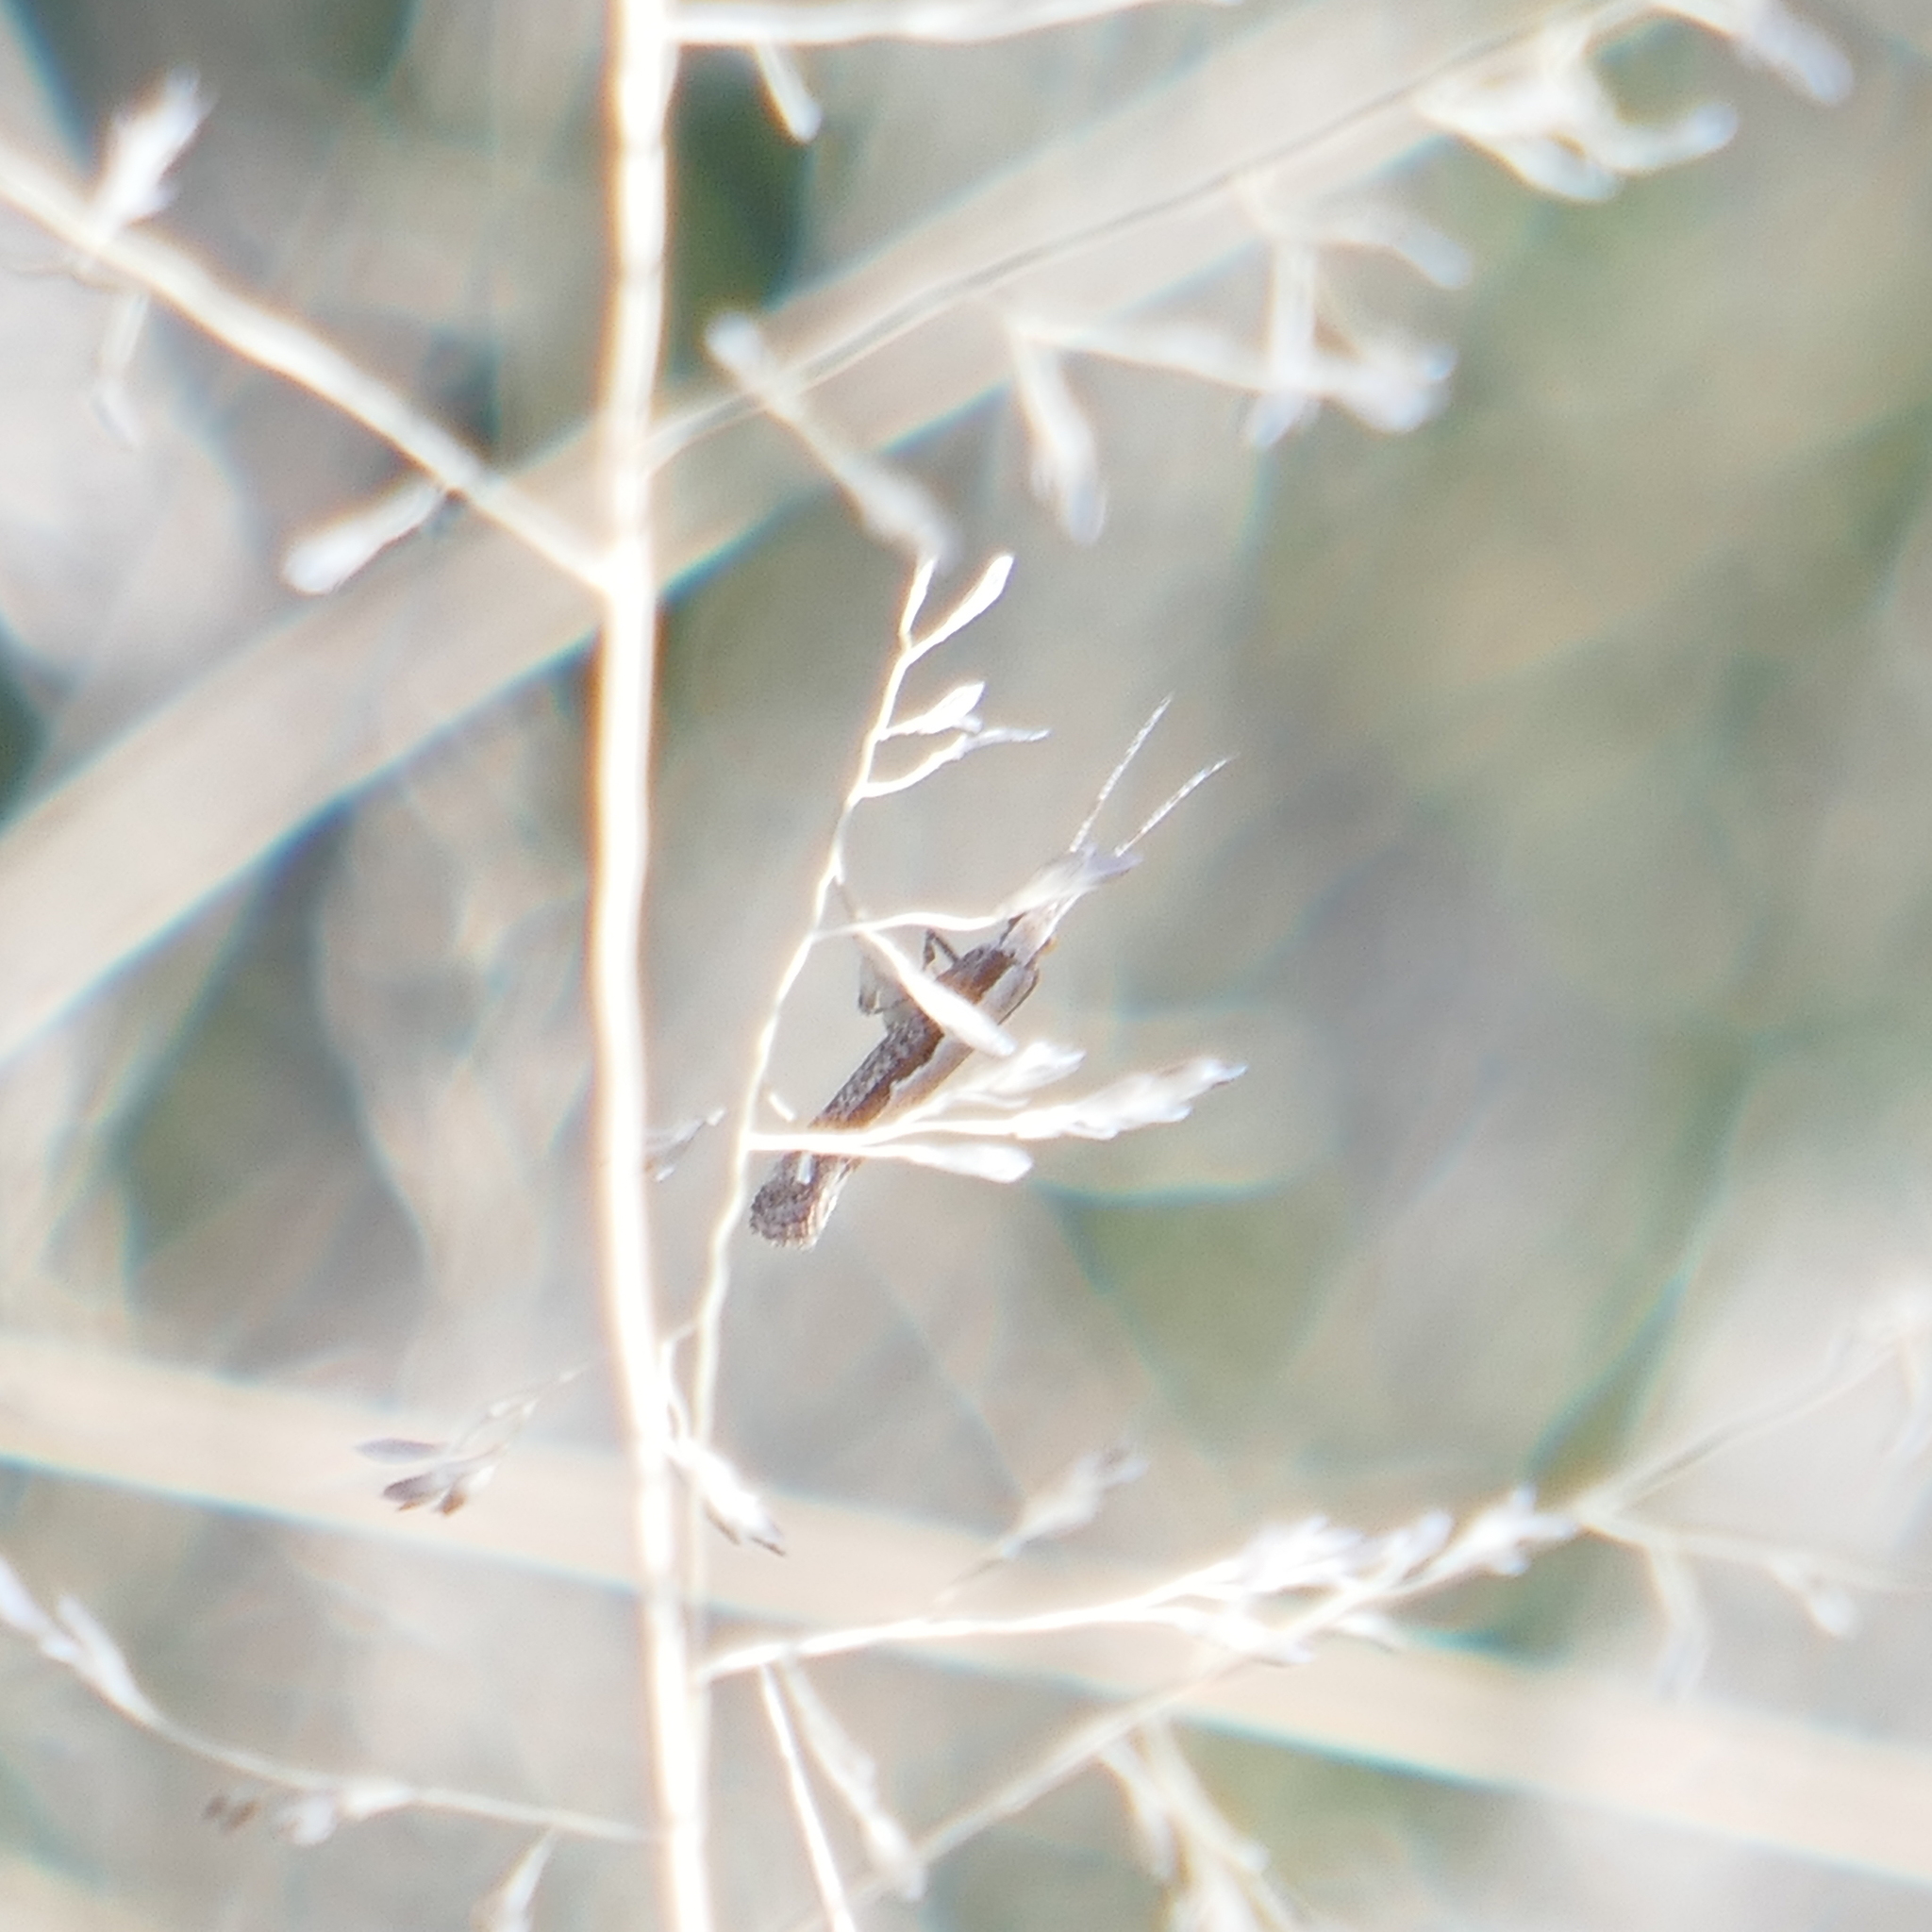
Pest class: diamondback_moth